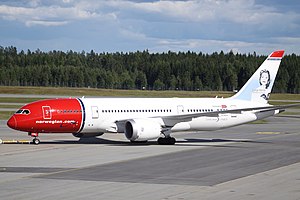
Norwegian
Norwegian Air Shuttle, bedre kendt som Norwegian, er et norsk lavprisflyselskab, som flyver til flere destinationer i Europa, Nordafrika og Mellemøsten.